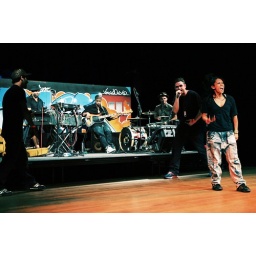
Platform Hip Hop Festival. Photo by Prudence Upton. Please note: Bay 20 now has a black masonite floor covering